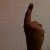
The image shows a hand gesture representing the number 1 in Indian Sign Language.